Hok Hoei Kan

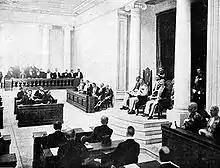
A session of the Volksraad.

His political career began in the Municipal Council of Batavia and a number of Chinese chambers of commerce (Siang Hwee). When the Volksraad, Indonesia's first legislature, was convened by the Governor-General for the first time, Kan accepted appointment to the newly founded legislative body in 1918. He did so despite widespread opposition to the colonial parliament from many Chinese and indigenous subjects of the Dutch East Indies, many of whom refused to cooperate with the colonial government and campaigned for outright independence. Kan remained a member of the Volksraad until its dissolution by the Japanese, who invaded the colony in 1942 during the Second World War.